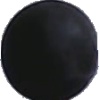
Label: Grape Blue 1